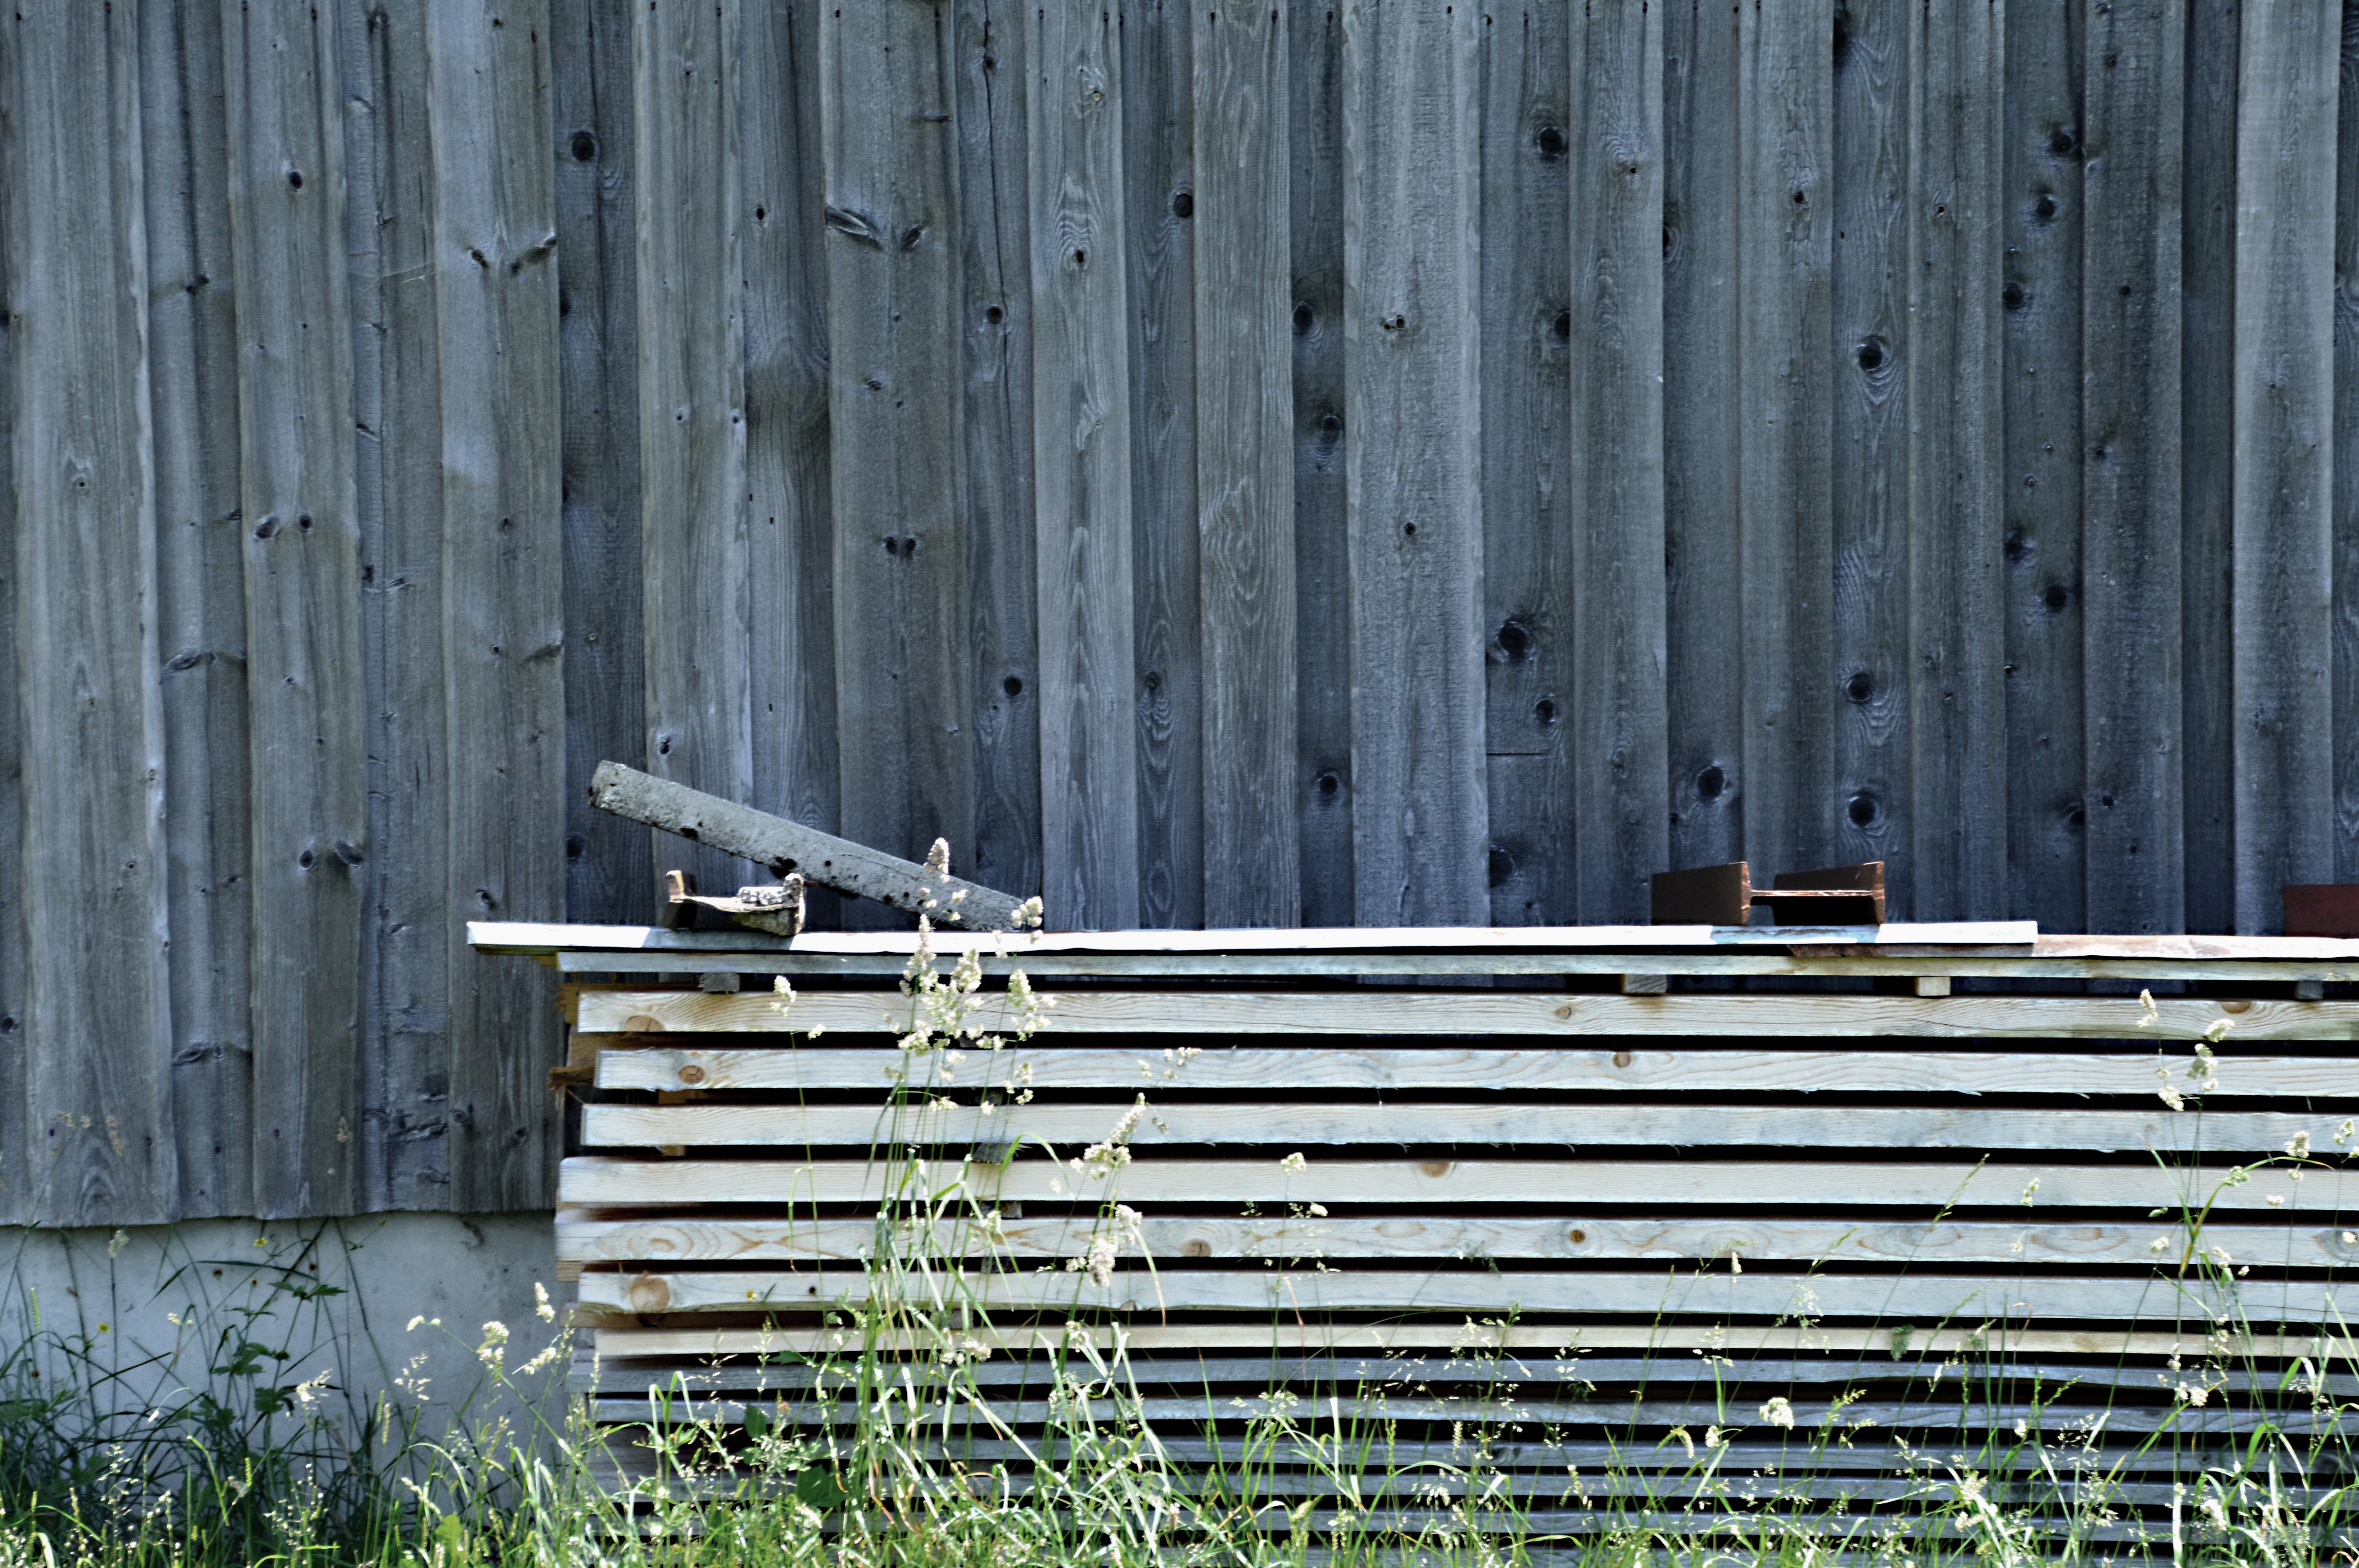
fence, wood, texture, wall, stack, agriculture, sunny, design, stock, graphic, material collection, incidence of light, wall boards, wood grain, rasterization, outdoor structure, home fencing